Tyler MacNiven

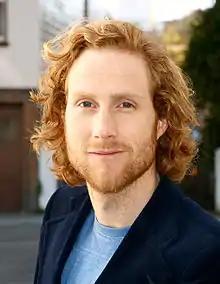

MacNiven first received attention in 1998 when, while a senior at the Woodside High School in Woodside, California, he launched a political-style campaign to supplement his application to Stanford University, where he had wanted to go since the seventh grade. After turning in his early admission application, MacNiven held a press conference in front of Stanford's Bowman Alumni House. For the rest of the week, MacNiven and his volunteer staff of friends and family wore sandwich boards and passed out "Tyler MacNiven for Stanford Student" leaflets after school, among other traditional campaign activities. MacNiven said, "There's so many outstanding people applying to Stanford these days that I actually want to be `out standing' in front of them, to show them that he really did have a passion to go there. MacNiven was rejected. He said, "My goal was to make every possible effort, leaving no options untested. That's what the campaign was really about." He was told by the admissions officer that he was noticed and that his campaign was not detrimental, despite seeming foolish to many citizens.